Toyota Matrix

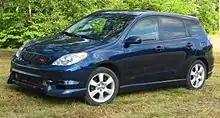
2004 Toyota Matrix XRS with TRD grille

For , the top-of-the-line model came standard with four-wheel disc brakes and six speakers. Also included on all XRS models were anti-lock brakes with Electronic Brakeforce Distribution, 16-inch alloy wheels, and cruise control. In 2003, 17-inch wheels could be had, but only on cars without a sunroof. An option combining wheels and a sunroof became available the second year of production. In 2005, an XRS started out at $18,850, and for its last year, it sold for at least $19,250.